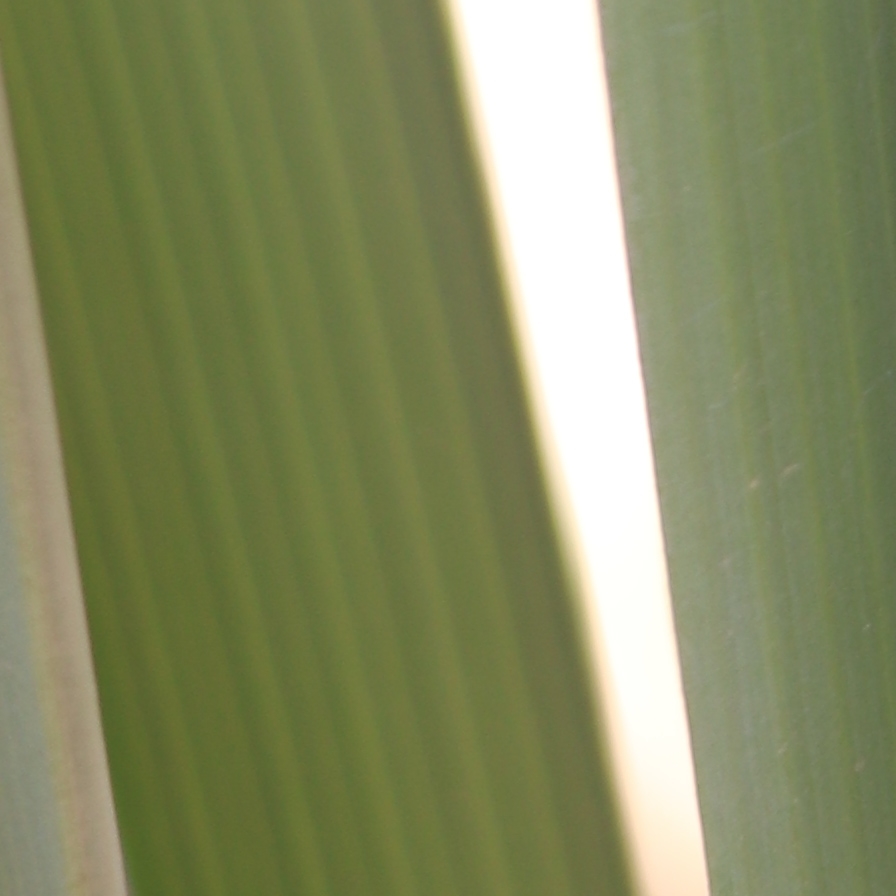
Label: Healthy